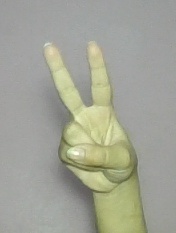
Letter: taa